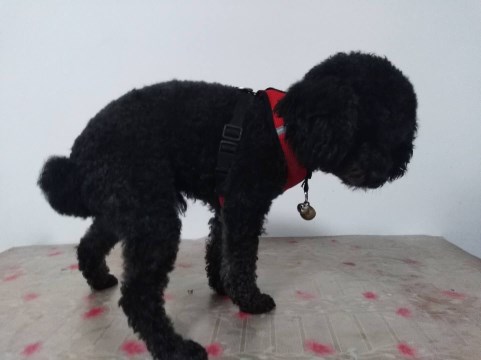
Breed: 2925-n000114-toy_poodle